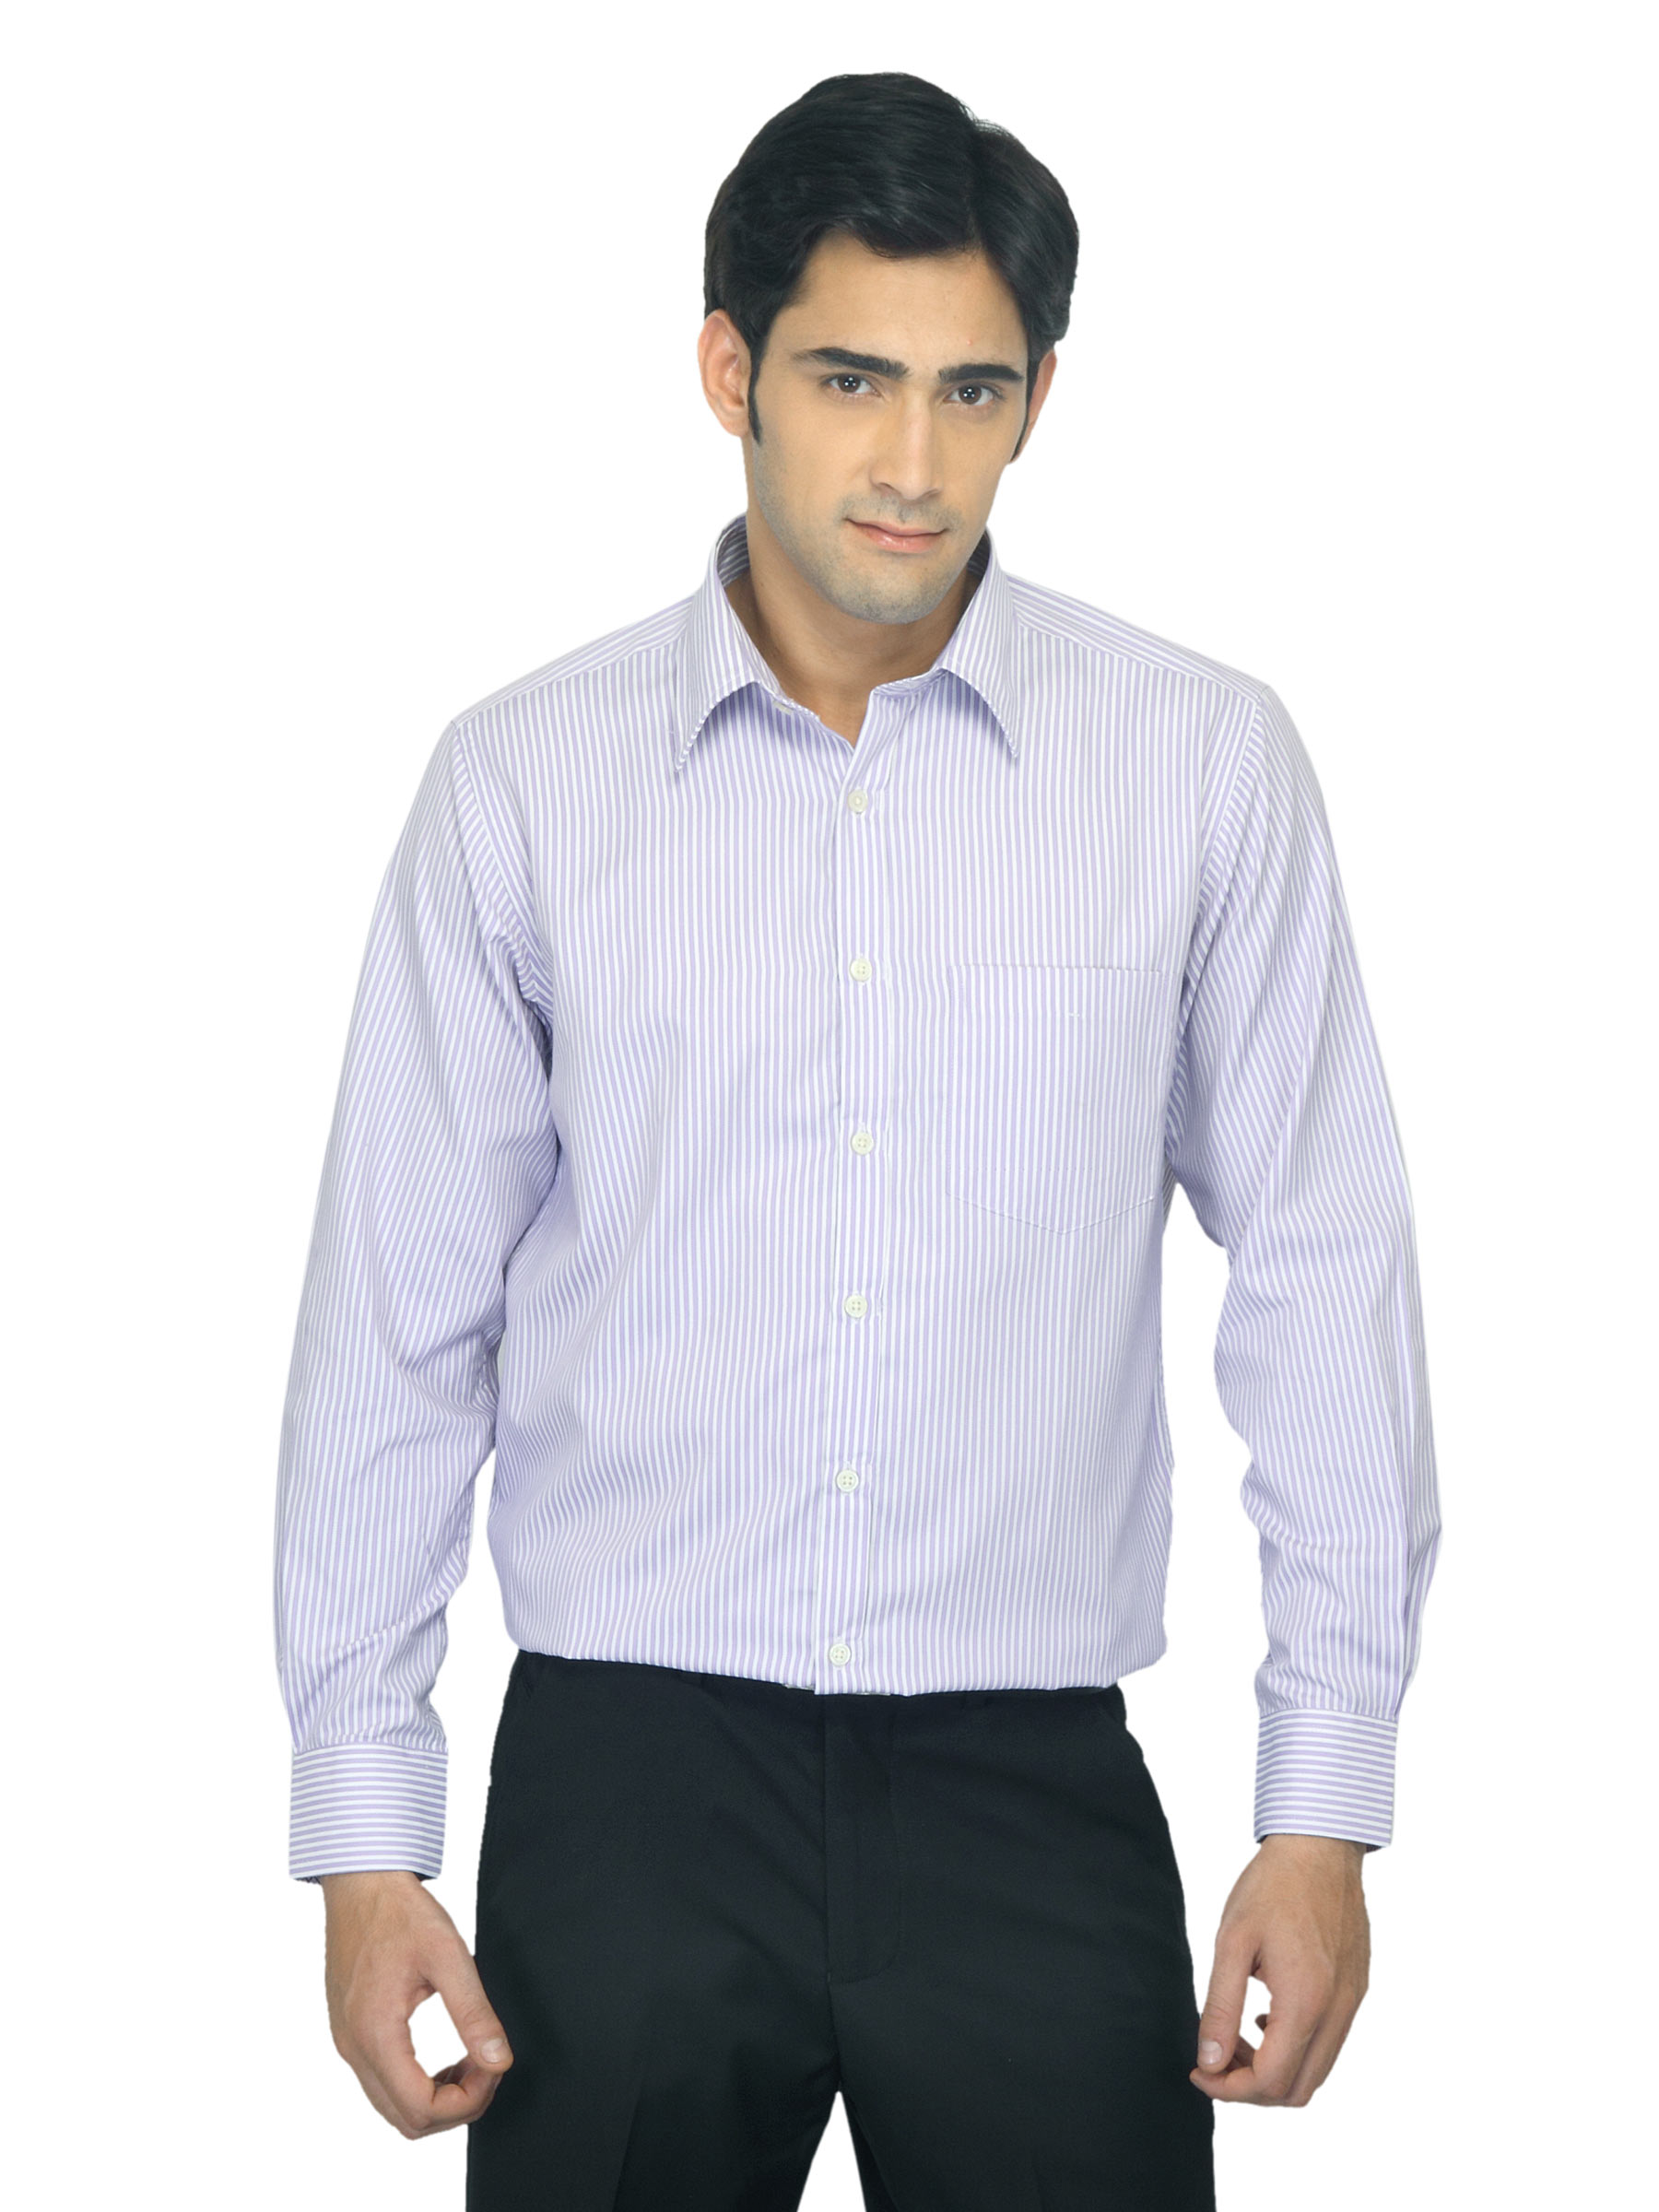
Indigo Nation Men Striped Lavender Shirt
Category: Apparel / Topwear / Shirts
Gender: Men
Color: Lavender
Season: Summer 2012
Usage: Formal